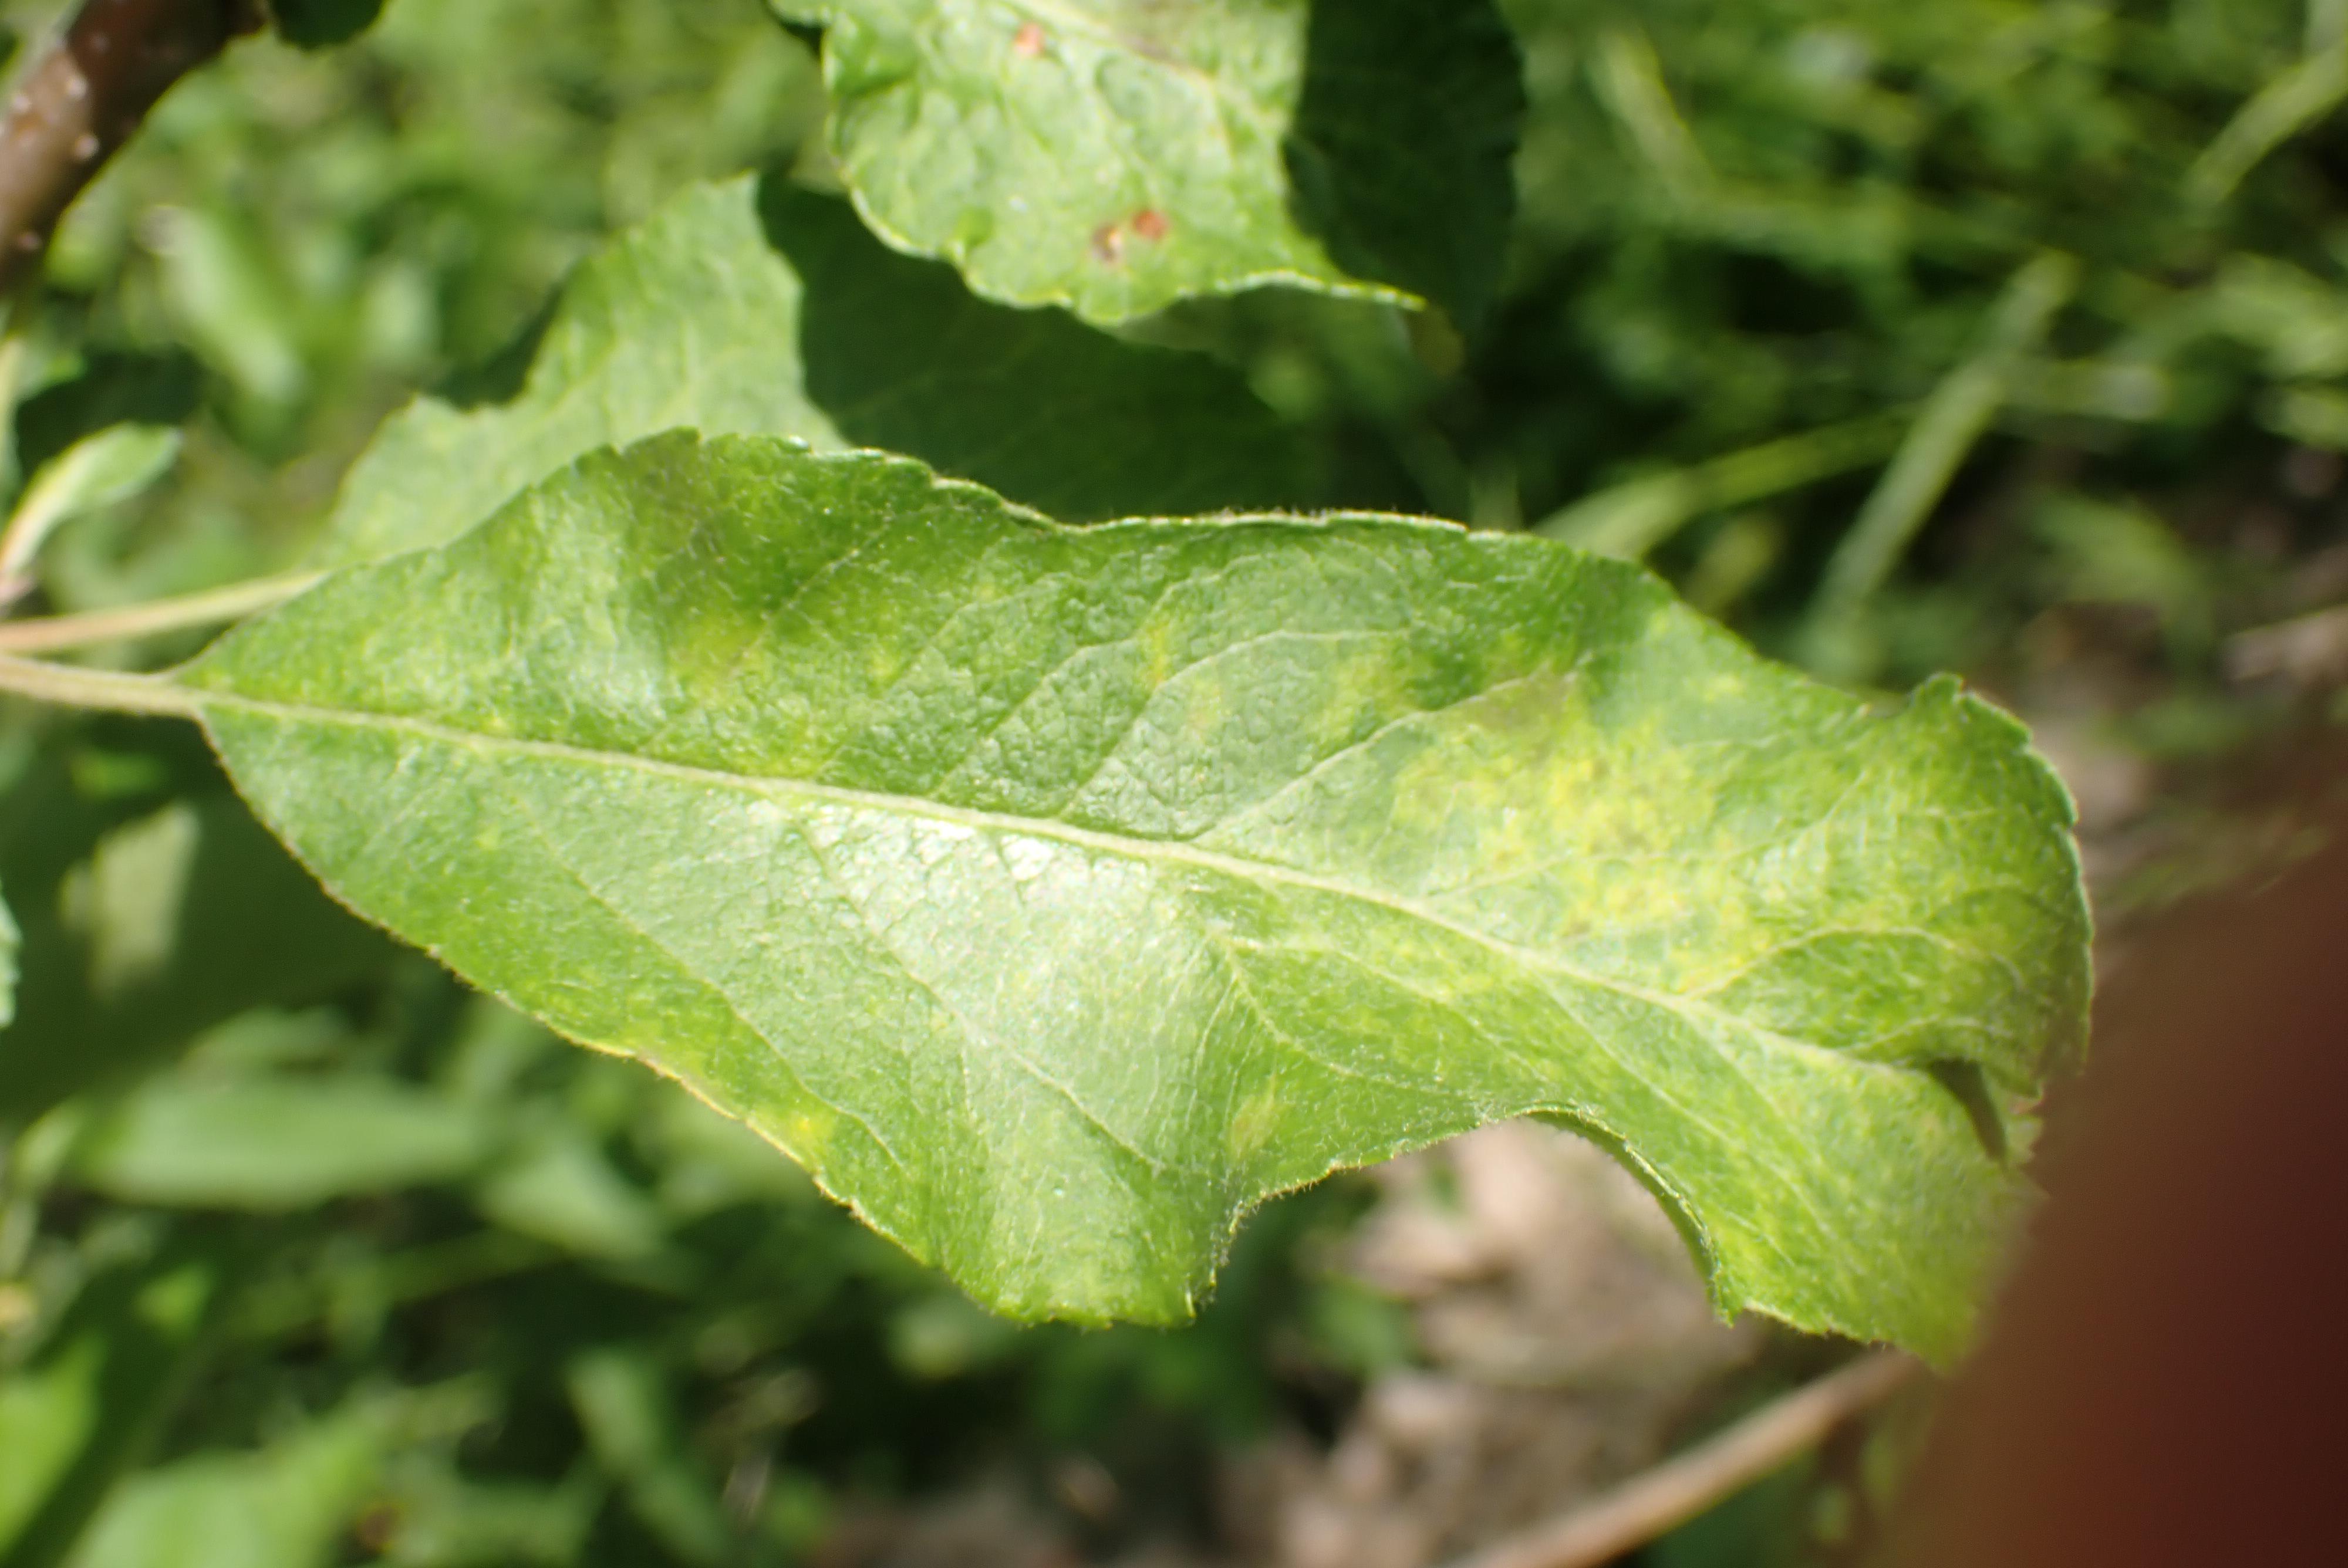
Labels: scab